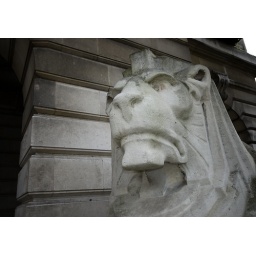
Another of the stone lions in front of the Nottingham City Council Building.